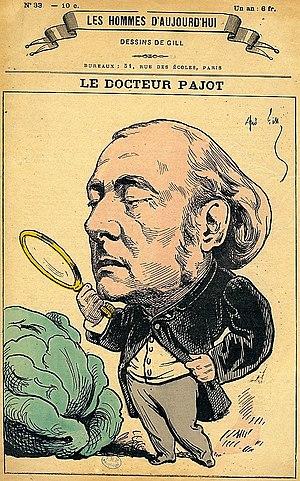
Caricature de Gill
Charles Marius Edme Pajot, né le 18 décembre 1816 et mort à 25 juillet 1896 à Paris, est un médecin français, professeur d'accouchement puis de clinique obstétricale à la Faculté de médecine de Paris, membre de l'Académie de médecine. Il est considéré comme l'un des fondateurs de l'obstétrique moderne.